Avondale College

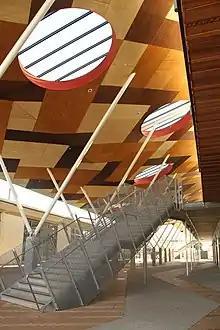
D-block, part of the first phase of Avondale College's rebuilding project

The site and buildings of Avondale College started as the U.S. Naval Mobile Hospital No. 6, a hospital for the United States Navy. At that time, the United States was preparing for an extended World War II battle in the South Pacific, and Auckland was chosen as one of a few New Zealand cities for hospitals to tend the wounded army and naval personnel.